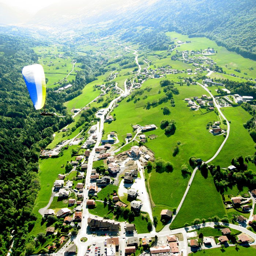
paragliding over the last valley